Valtellina Redoubt

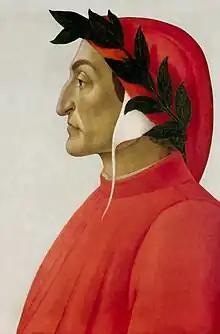
Dante, whose bones Pavolini proposed to transfer to the Valtellina.

The fascist cabinet finally discussed the project in detail at a meeting on 15 March 1945. The Minister of Defence, Marshal Graziani made it clear he was against it. Other ministers expressed concerns, to which Mussolini replied "the retreat in the Valtellina is not obligatory for anyone...Everyone will decide spontaneously." A final decision on action to be taken was not made which meant that the redoubt would not be prepared in time.